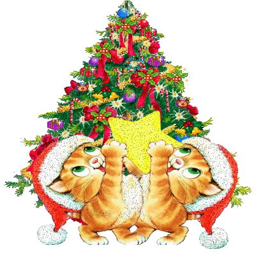
the star of the christmas tree